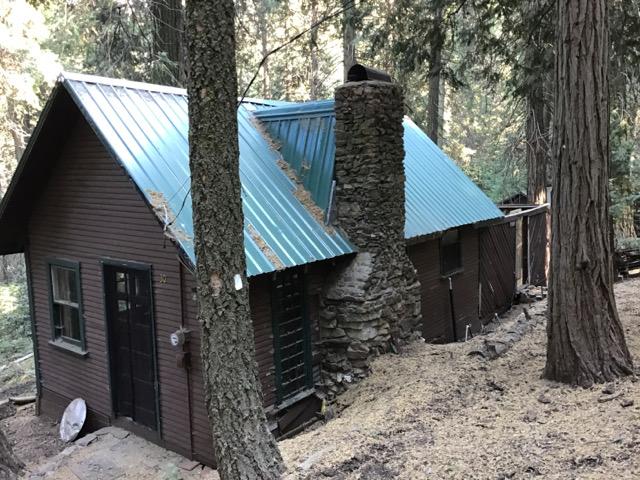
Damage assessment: no_damage